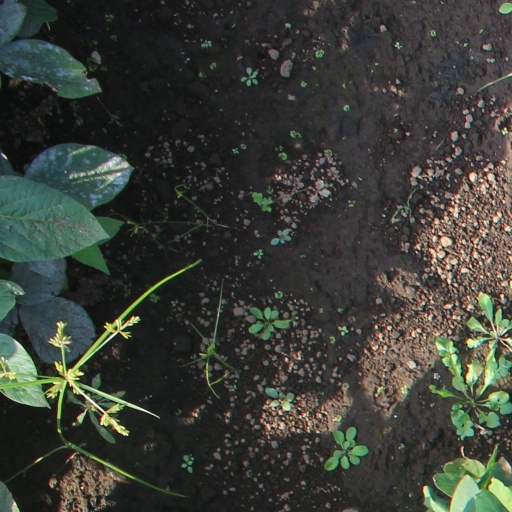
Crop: soybean